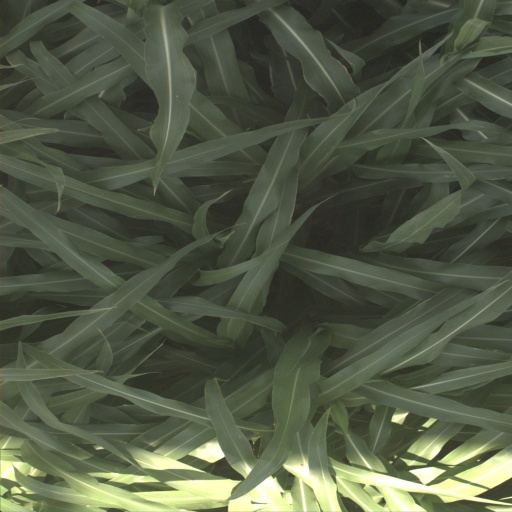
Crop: sorghum